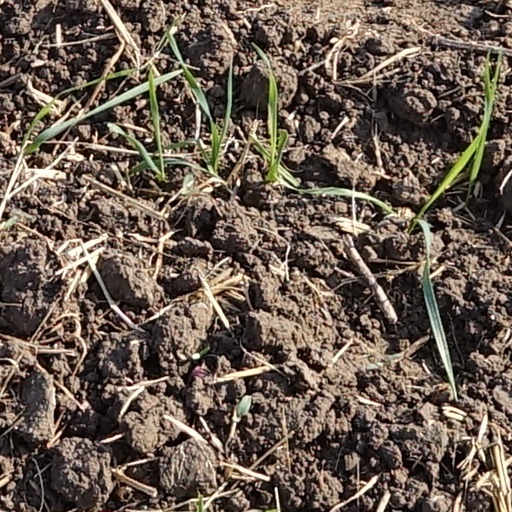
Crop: wheat